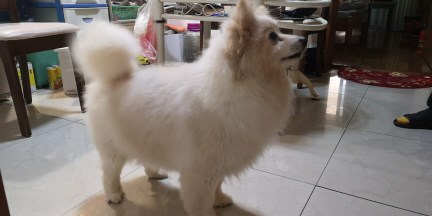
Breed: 253-n000107-Japanese_Spitzes